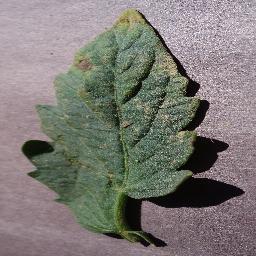
Label: Tomato___Early_blight